Dead Celebrities

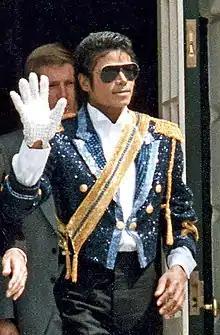
Pop singer Michael Jackson "(pictured)", who died in June 2009, was prominently featured in "Dead Celebrities"

"Dead Celebrities" was written and directed by series co-founder Trey Parker, and was rated TV-MA L in the United States. It first aired on October 7, 2009, in the United States on Comedy Central. The day after "Dead Celebrities" was originally broadcast, T-shirts and hooded sweatshirts based on the episode were made available at South Park Studios, the official "South Park" website. It featured a frightened Ike standing above the phrase, "I see dead celebrities".